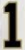
Number: 1